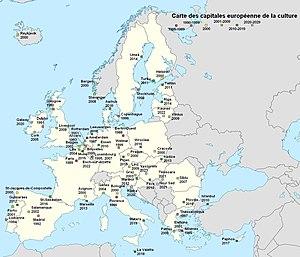
Montre les capitales européennes de la culture depuis sa création en 1985
La capitale européenne de la culture est une ville désignée par l'Union européenne pour une période d'une année civile durant laquelle un programme de manifestations culturelles est organisé.